Columbia, Missouri

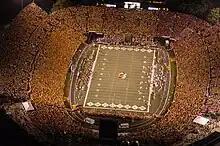
Ariel photograph of Faurot Field during a football game

The University of Missouri's sports teams, the Missouri Tigers, play a significant role in the city's sports culture. Faurot Field at Memorial Stadium, which has a capacity of 62,621, hosts home football games. The Hearnes Center and Mizzou Arena are two other large sport and event venues, the latter being the home arena for Mizzou's basketball team. Taylor Stadium is host to their baseball team and was the regional host for the 2007 NCAA Baseball Championship. Columbia College has several men and women collegiate sports teams as well. In 2007, Columbia hosted the National Association of Intercollegiate Athletics Volleyball National Championship, which the Lady Cougars participated in.